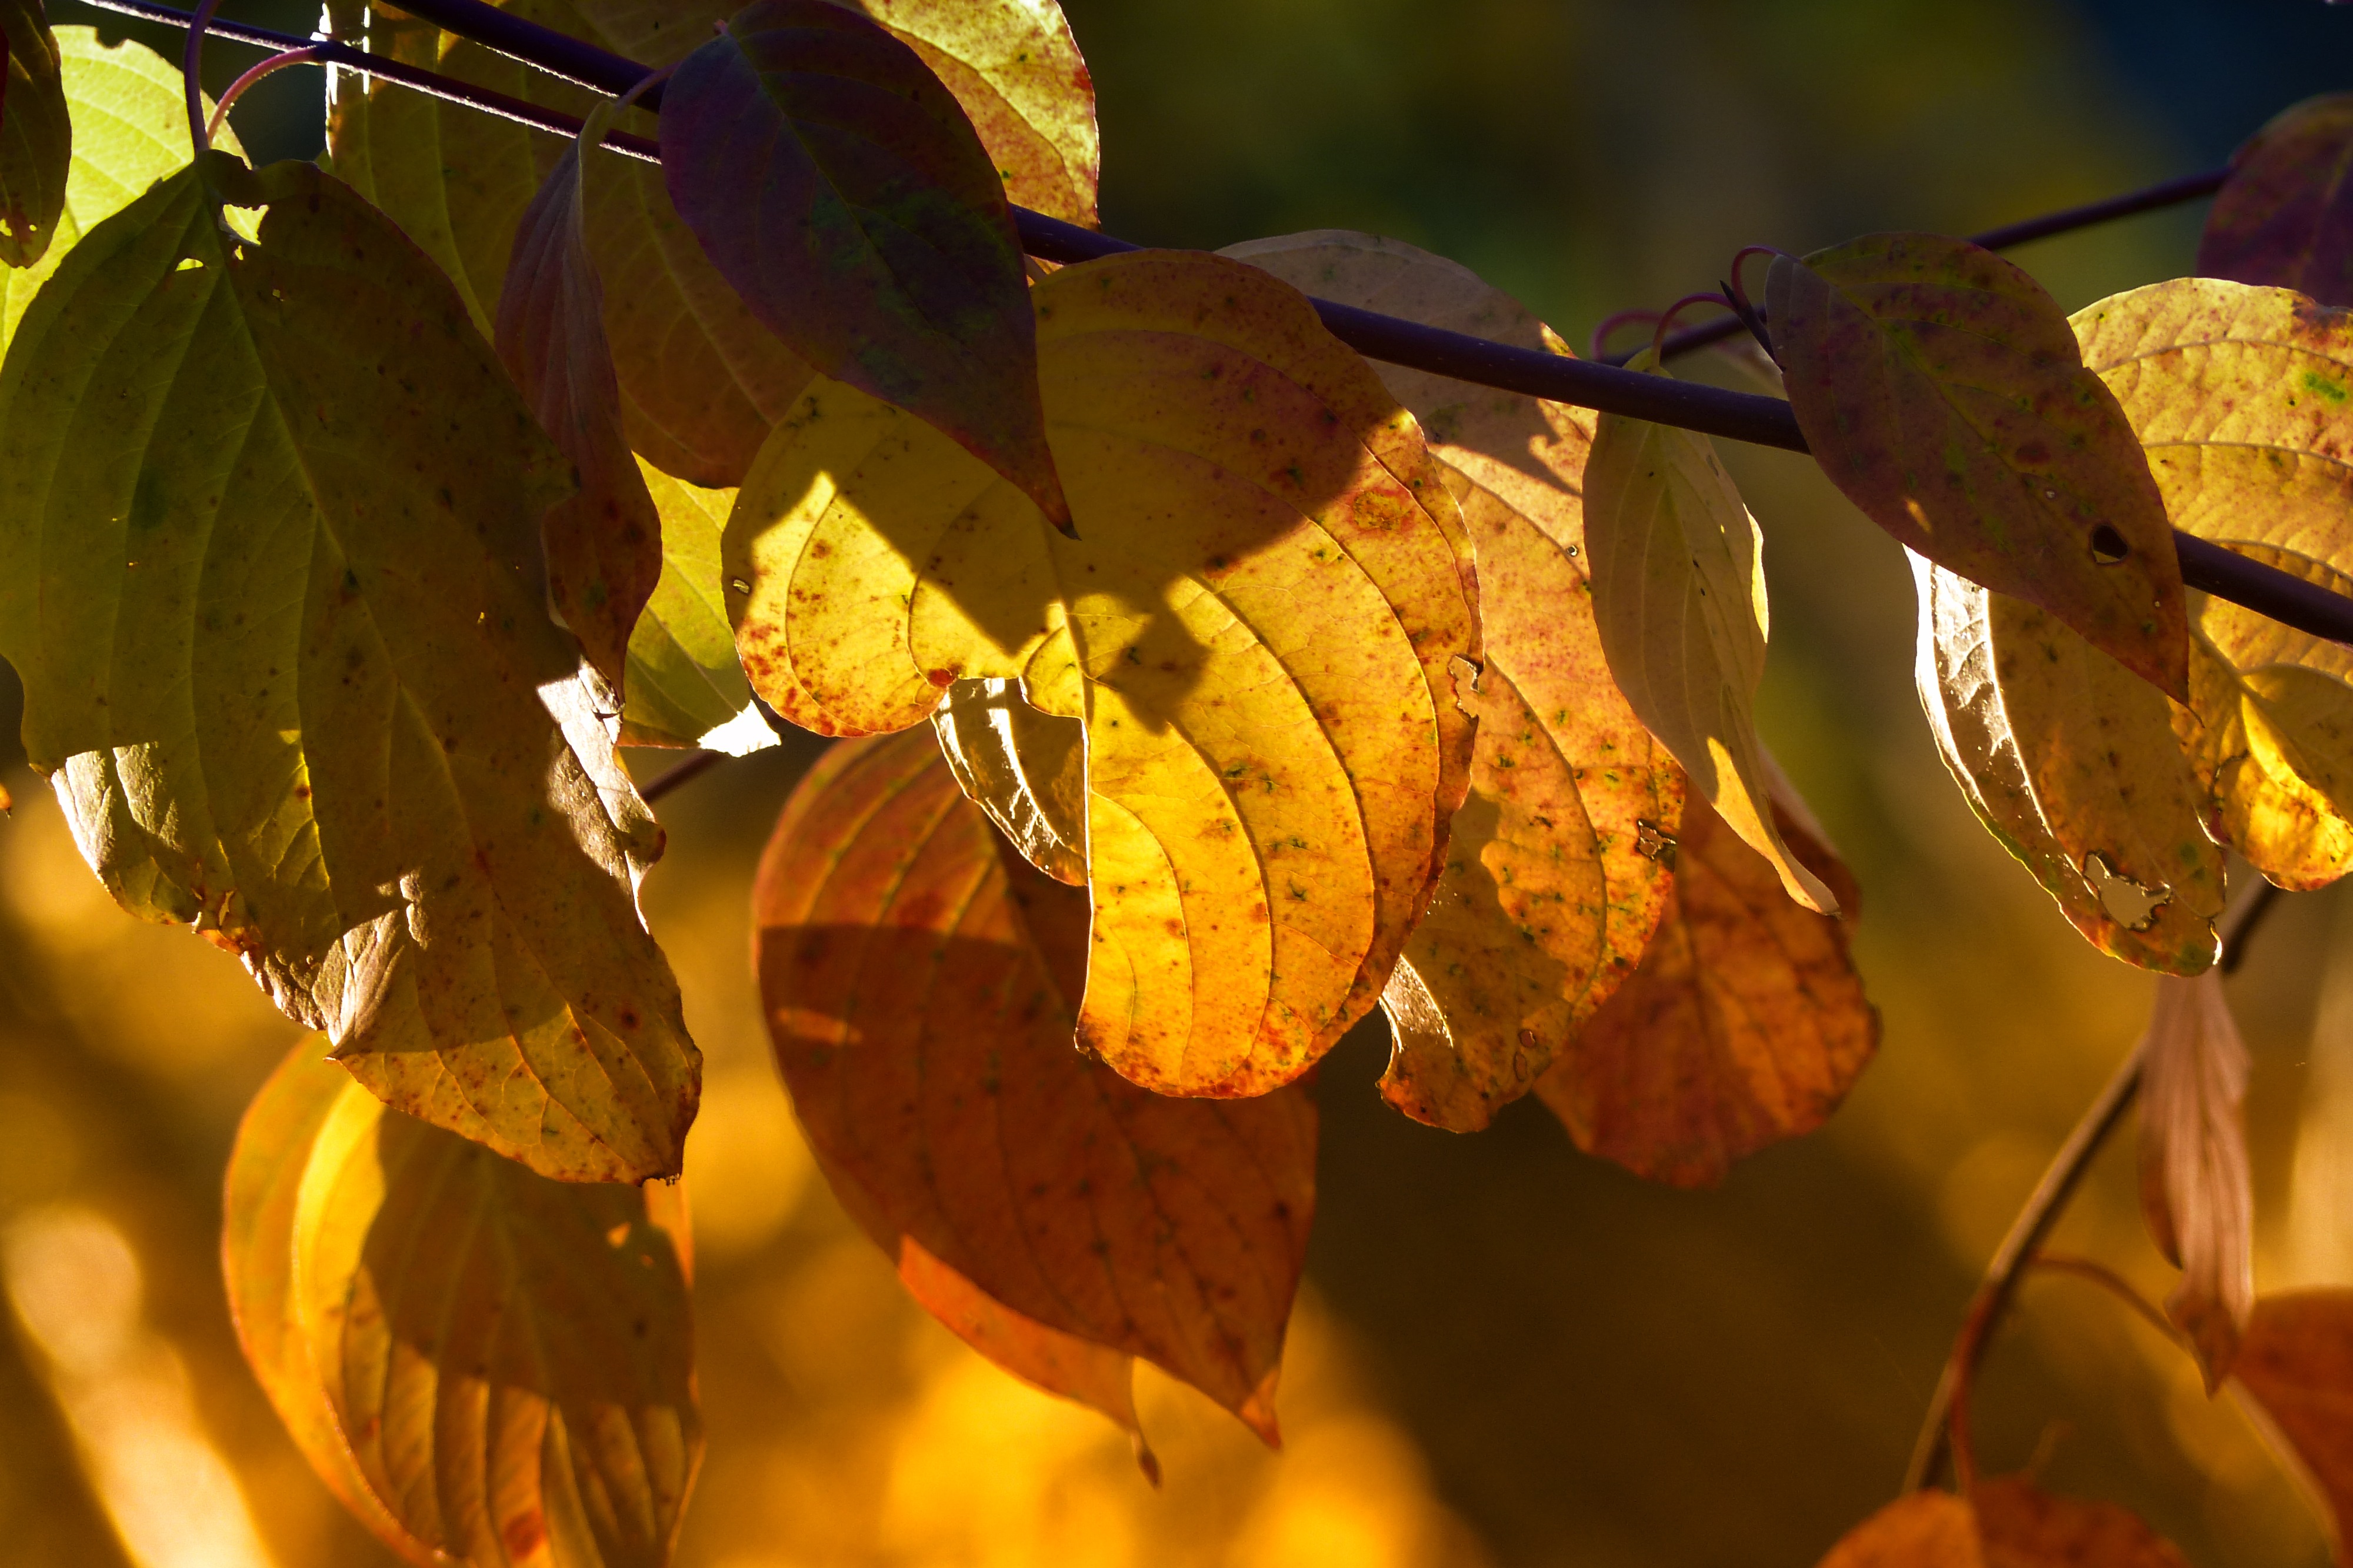
tree, nature, branch, sunlight, leaf, fall, foliage, orange, spring, autumn, yellow, season, close up, free photos, leaves, outdoors, seasonal, deciduous, vibrant, back light, macro photography, maidenhair tree, computer wallpaper, laubwerk